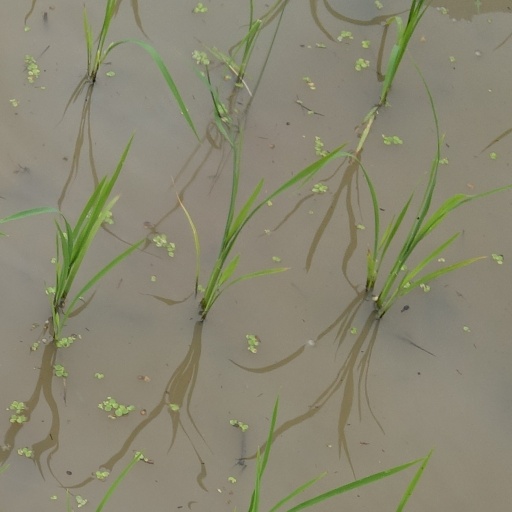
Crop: rice